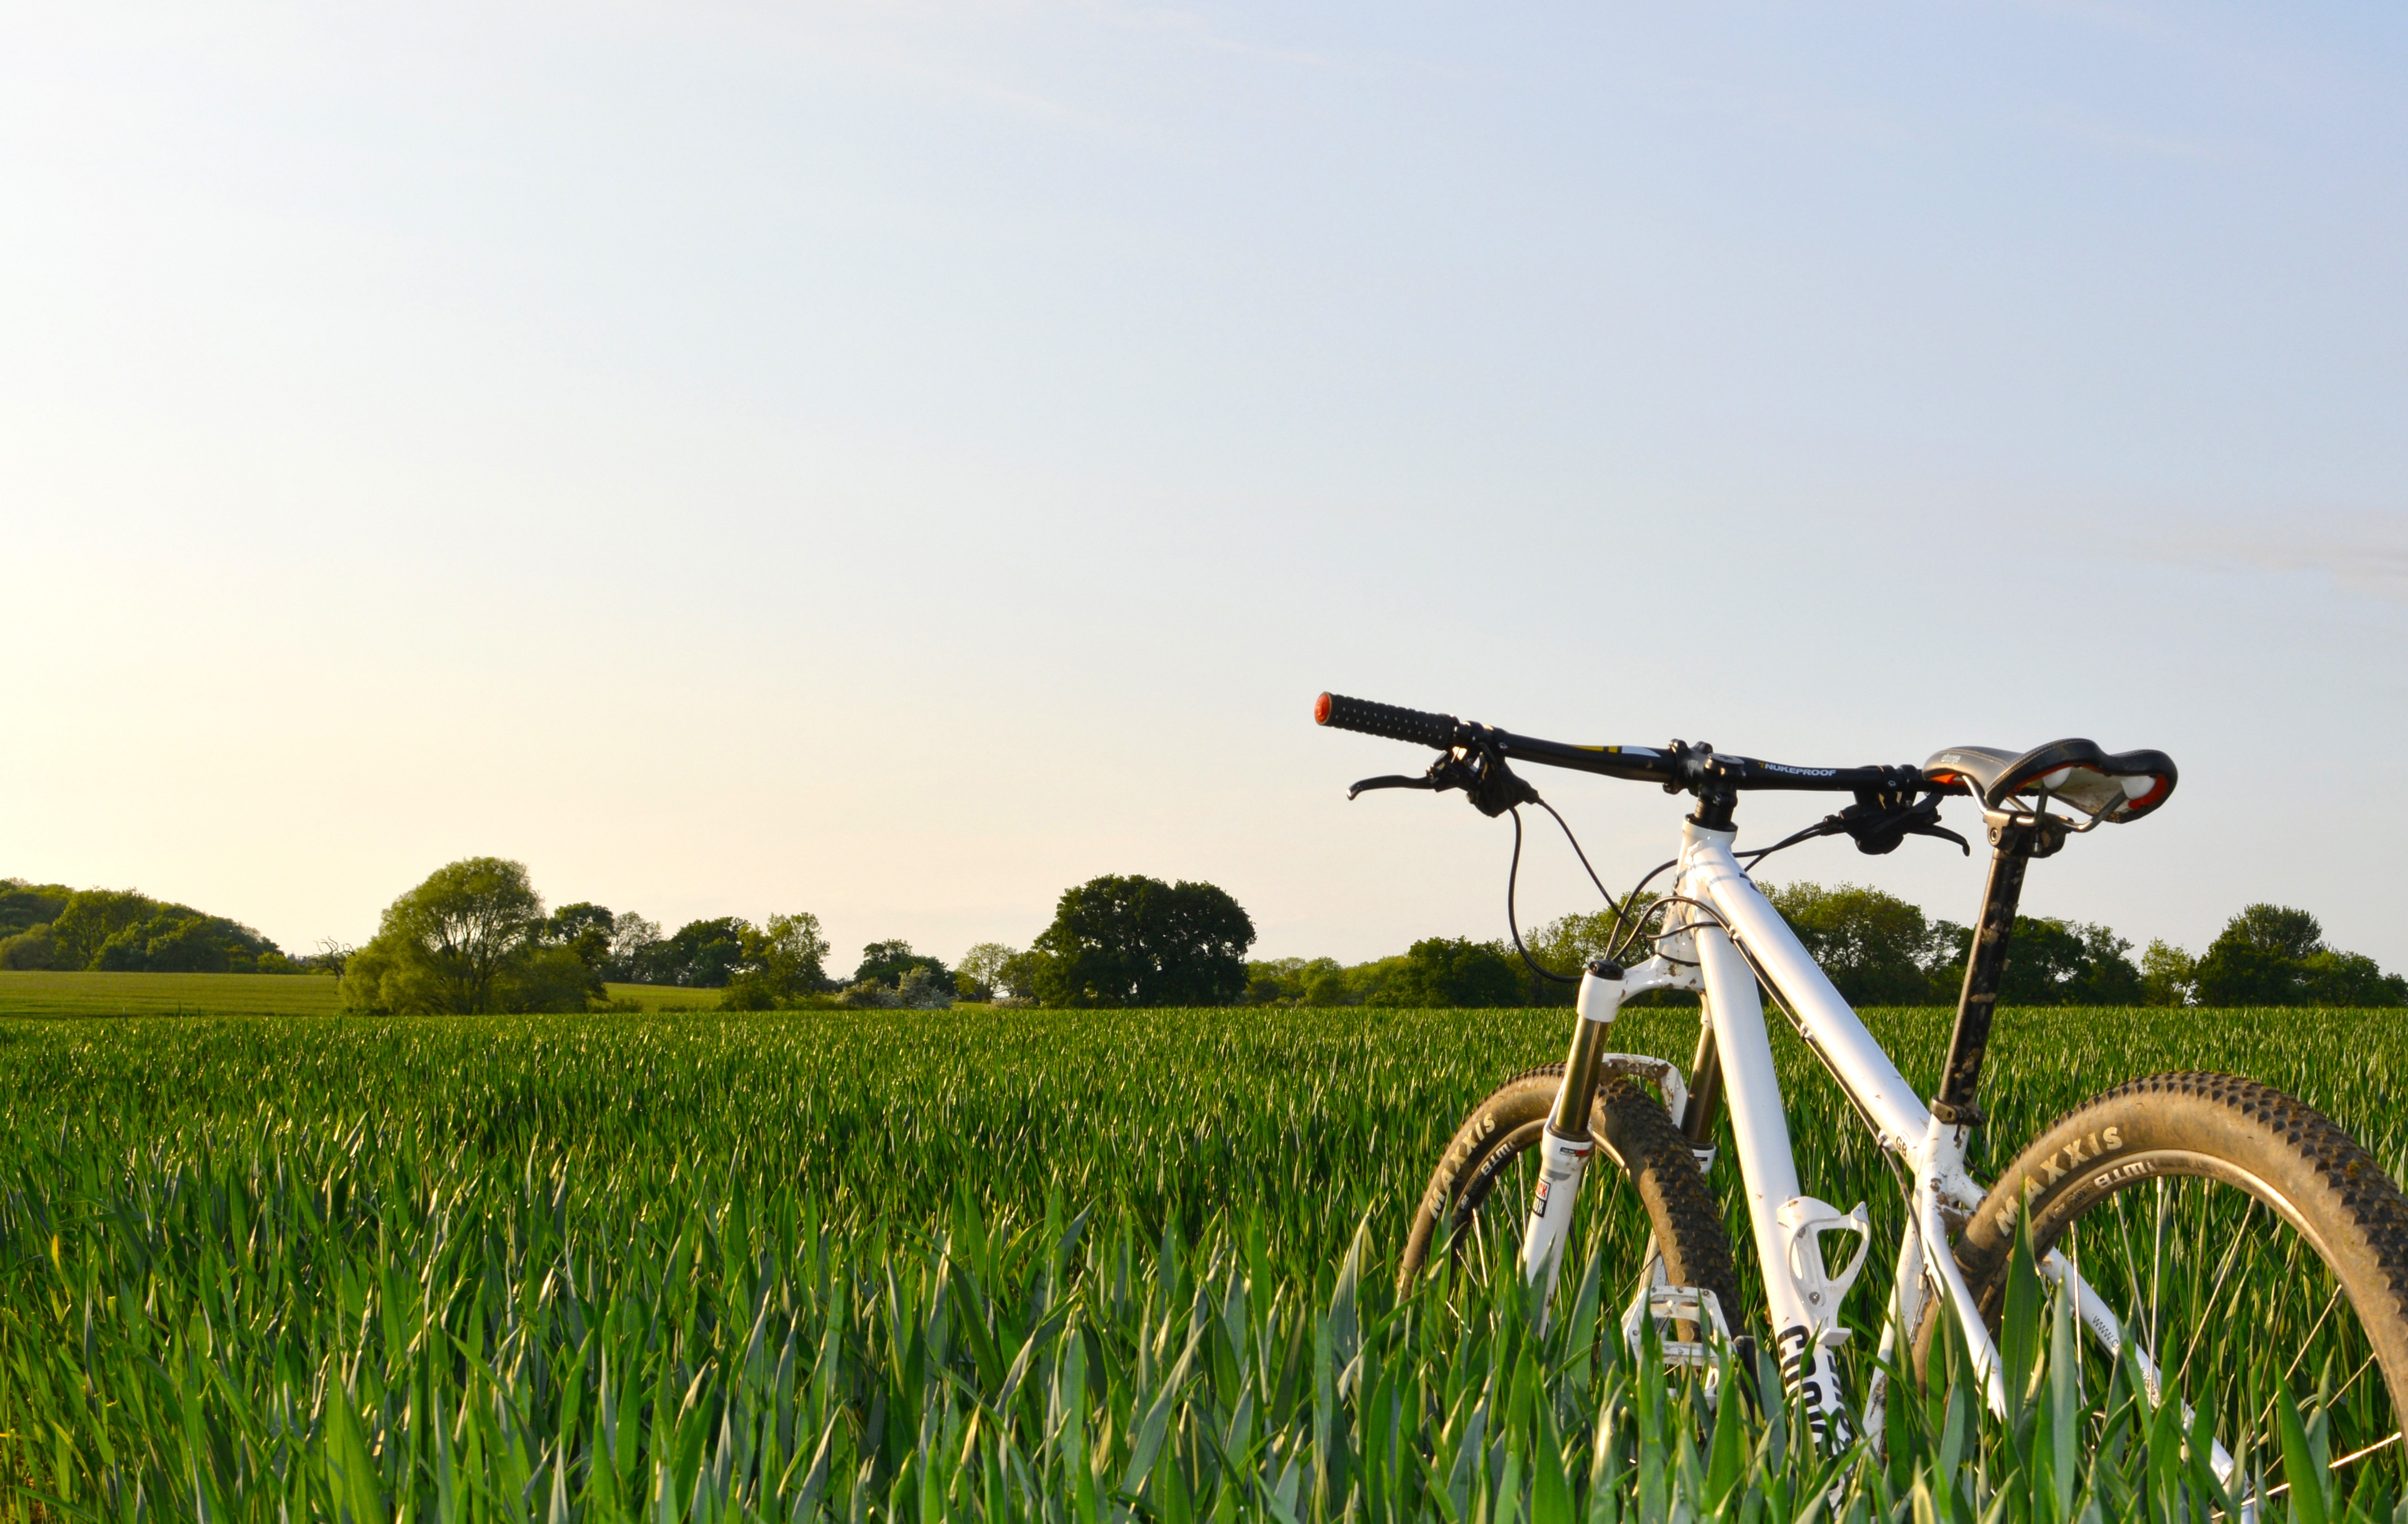
nature, sky, agriculture, field, grassland, grass, grass family, prairie, meadow, rural area, morning, crop, paddy field, vehicle, flower, farm, wind